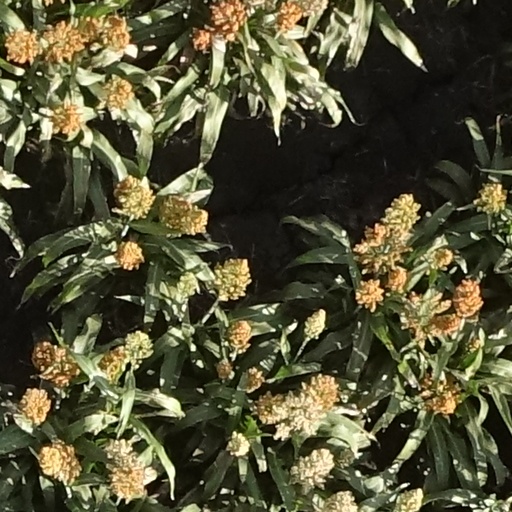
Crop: sorghum